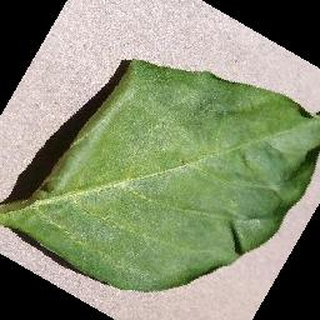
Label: healthy_bell_pepper